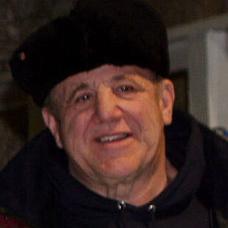
Age: 60